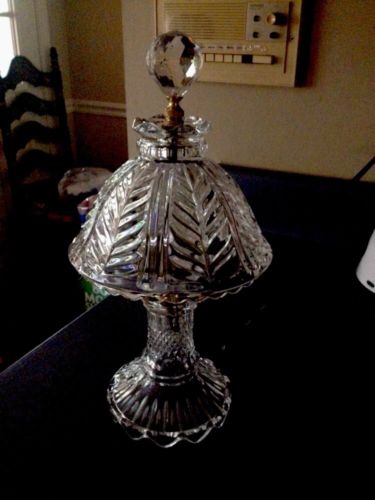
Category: lamp